Chuck Zito

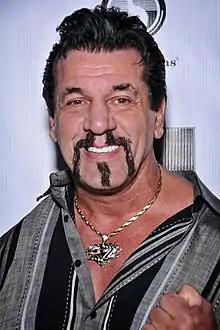
Zito in West Hollywood, California in 2013

Charles Alfred Zito Jr. (born March 1, 1953) is an American actor, stuntman, celebrity bodyguard, and former outlaw biker. Zito was a member of the Hells Angels for 25 years and served as vice president of the New York City charter and president of the New York Nomads chapter. After entering Hollywood as a celebrity bodyguard, Zito was a film stuntman before finding a breakout acting role as mobster Chucky "the Enforcer" Pancamo on the HBO television series "Oz" (1997–2003), which he played for five seasons. He followed this up with numerous other "tough guy" roles, such as in "Sons of Anarchy" (2012). Zito has also been a ringside boxing reporter, professional wrestling manager, and radio personality.